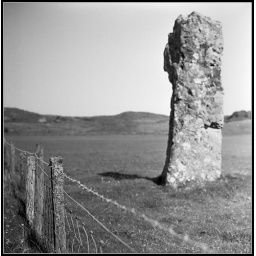
Clach Diarmid standing stone in Glen Lonan